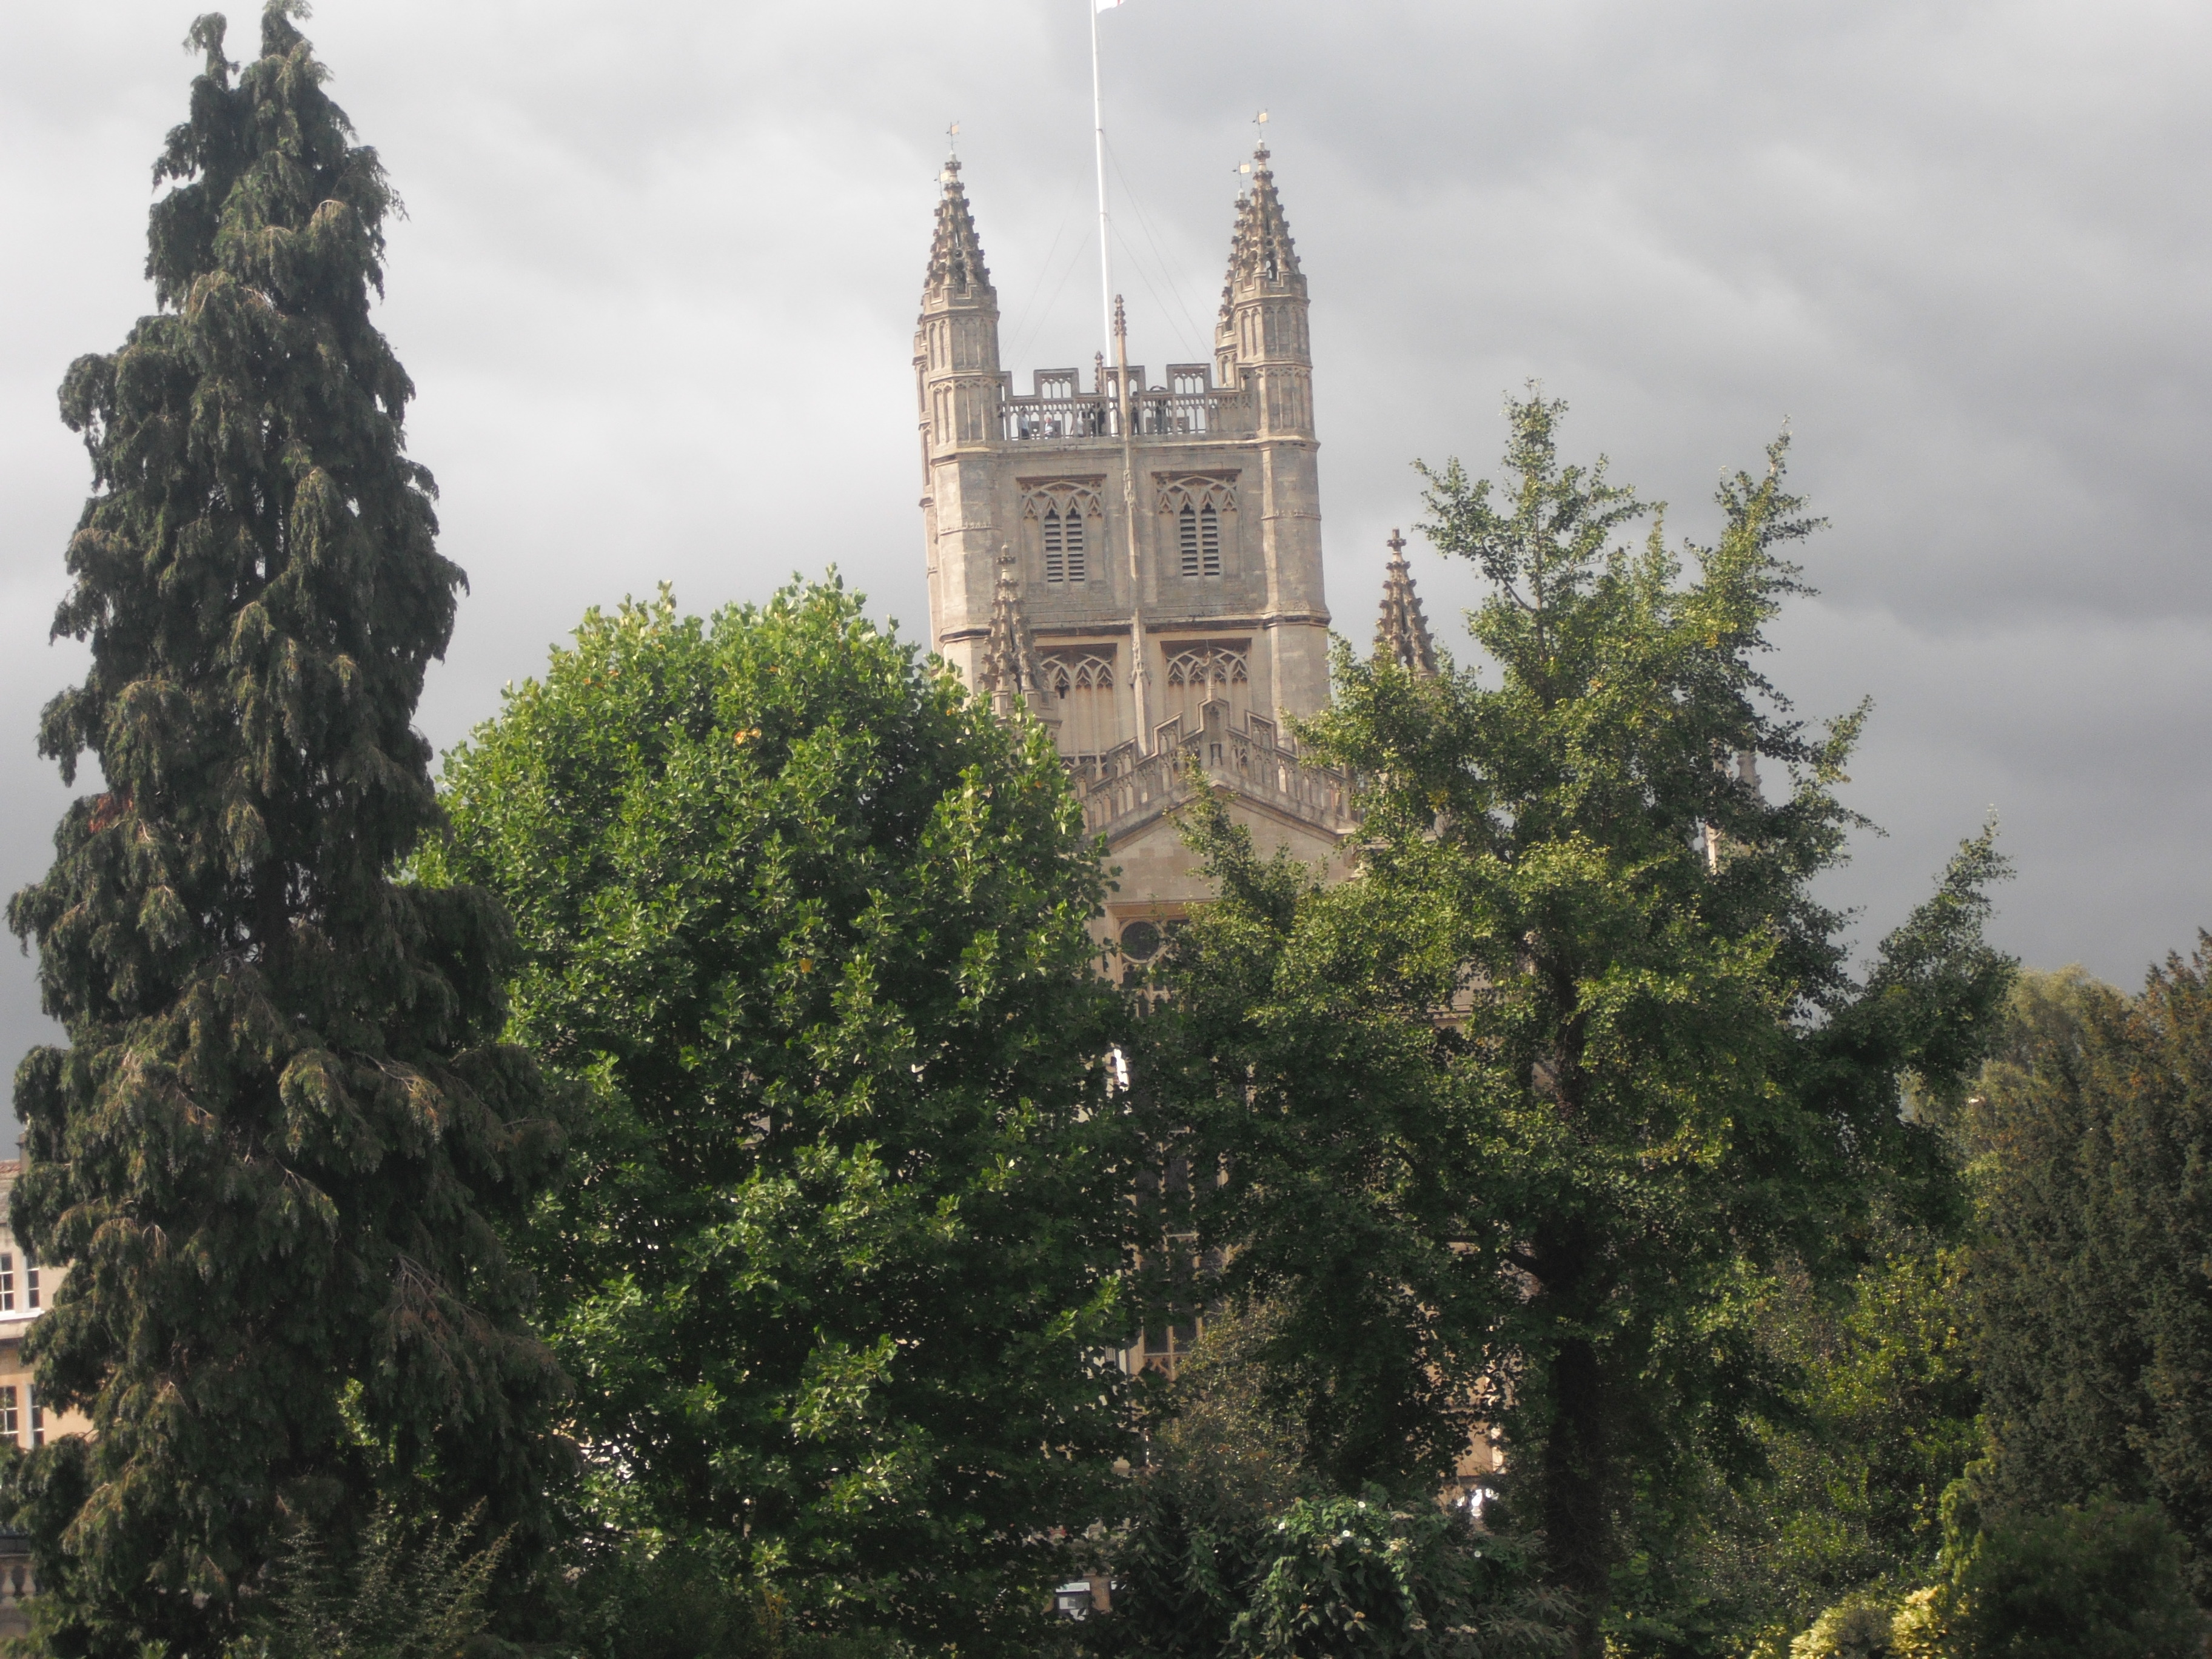
tree, chateau, tower, landmark, place of worship, spire, woody plant